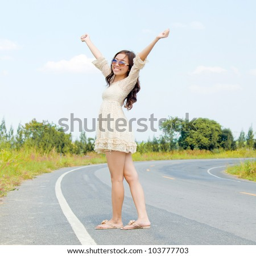
young woman stan on the road in a happy feel .